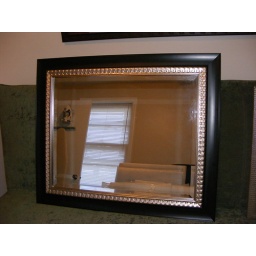
Wall mirror with black and pewter frame.  36 in x 30 in. $35